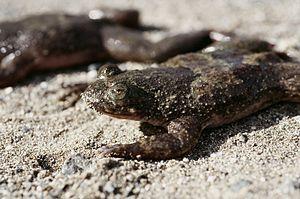
Barbourula busuangensis est une espèce d'amphibiens de la famille des Bombinatoridae.